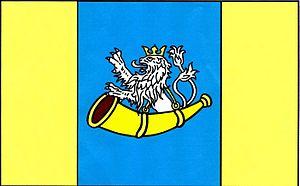
Veltruby est une commune du district de Kolín, dans la région de Bohême-Centrale, en République tchèque. Sa population s'élevait à 1 419 habitants en 2020.